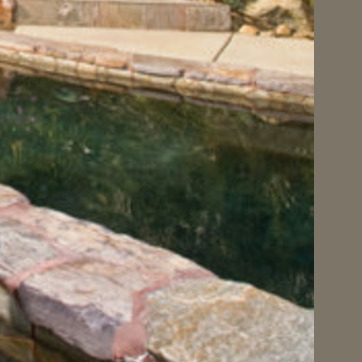
Material: water